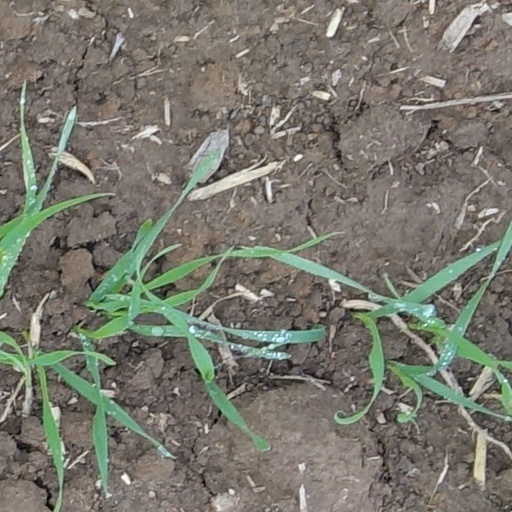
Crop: wheat